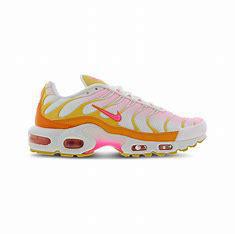
Brand: Nike
Model: Tuned 1 Essential